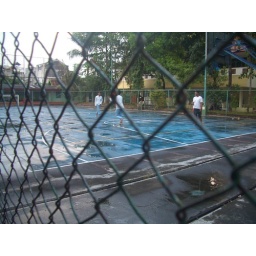
Lapangan basket SMAN 1 Teladan Yogyakarta.Our 3rd favourite place to play, after back stage and under wall (rock climbing)